Götaland

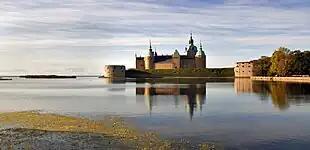
Kalmar Castle – view from the North-Eastern side

In the Treaty of Roskilde (1658), the kingdom of Denmark-Norway ceded the Danish provinces of Blekinge, Halland, Scania, and Norwegian province of Bohuslän to Sweden. These provinces are since then counted as parts of Götaland.